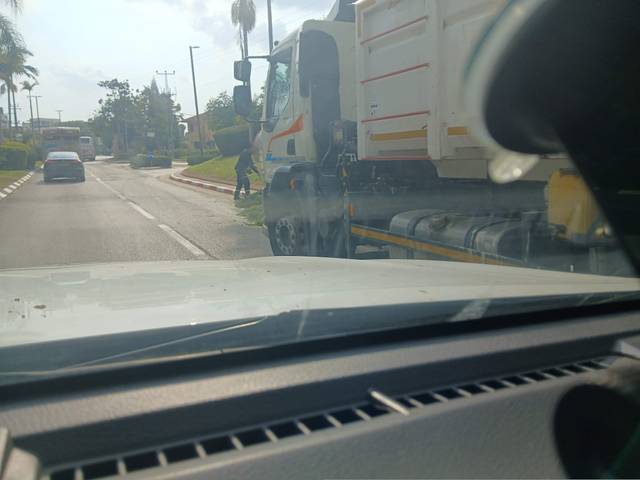
Region: Israel
Coordinates: 32.198, 34.876